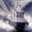
Label: ship